Alexandre Acloque

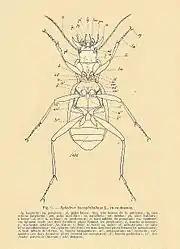
Drawing from Acloque's volume on beetles in "A Fauna of France"

Alexandre Noël Charles Acloque (1871–1941) was a French botanist who was an expert in lichens. Acloque was broadly interested in natural history and wrote books on the flora and fauna (insects) of France.